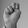
ASL letter: N